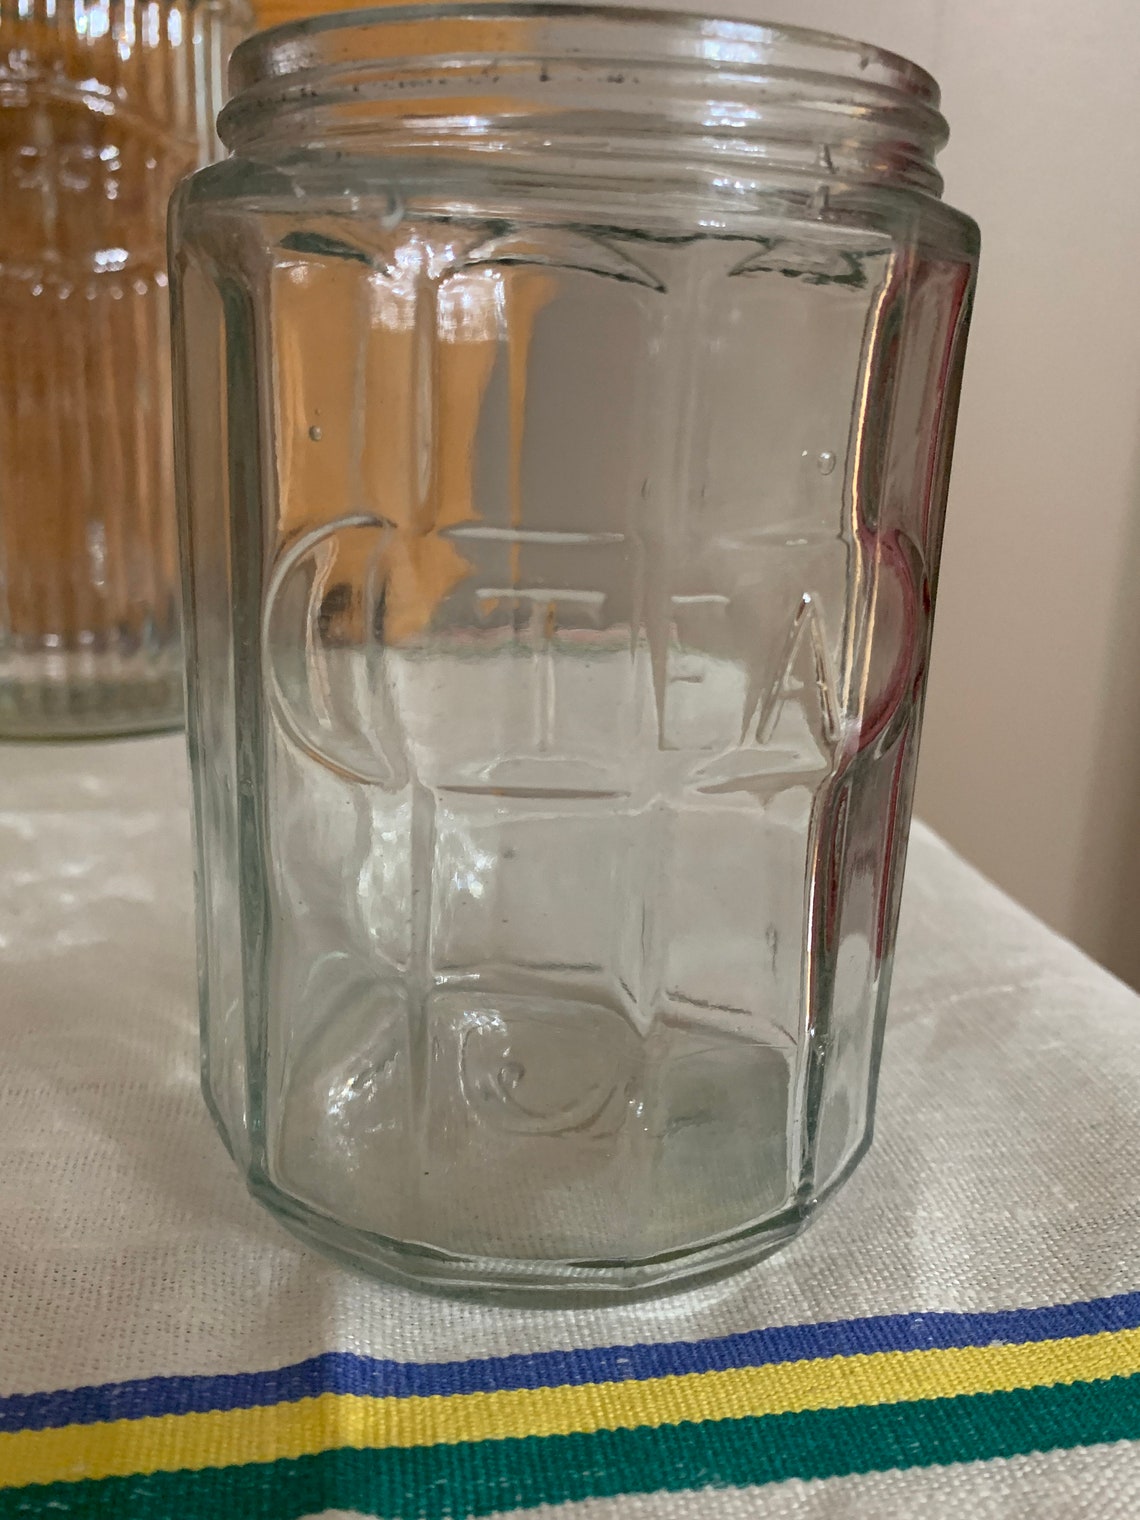
Waste category: glass